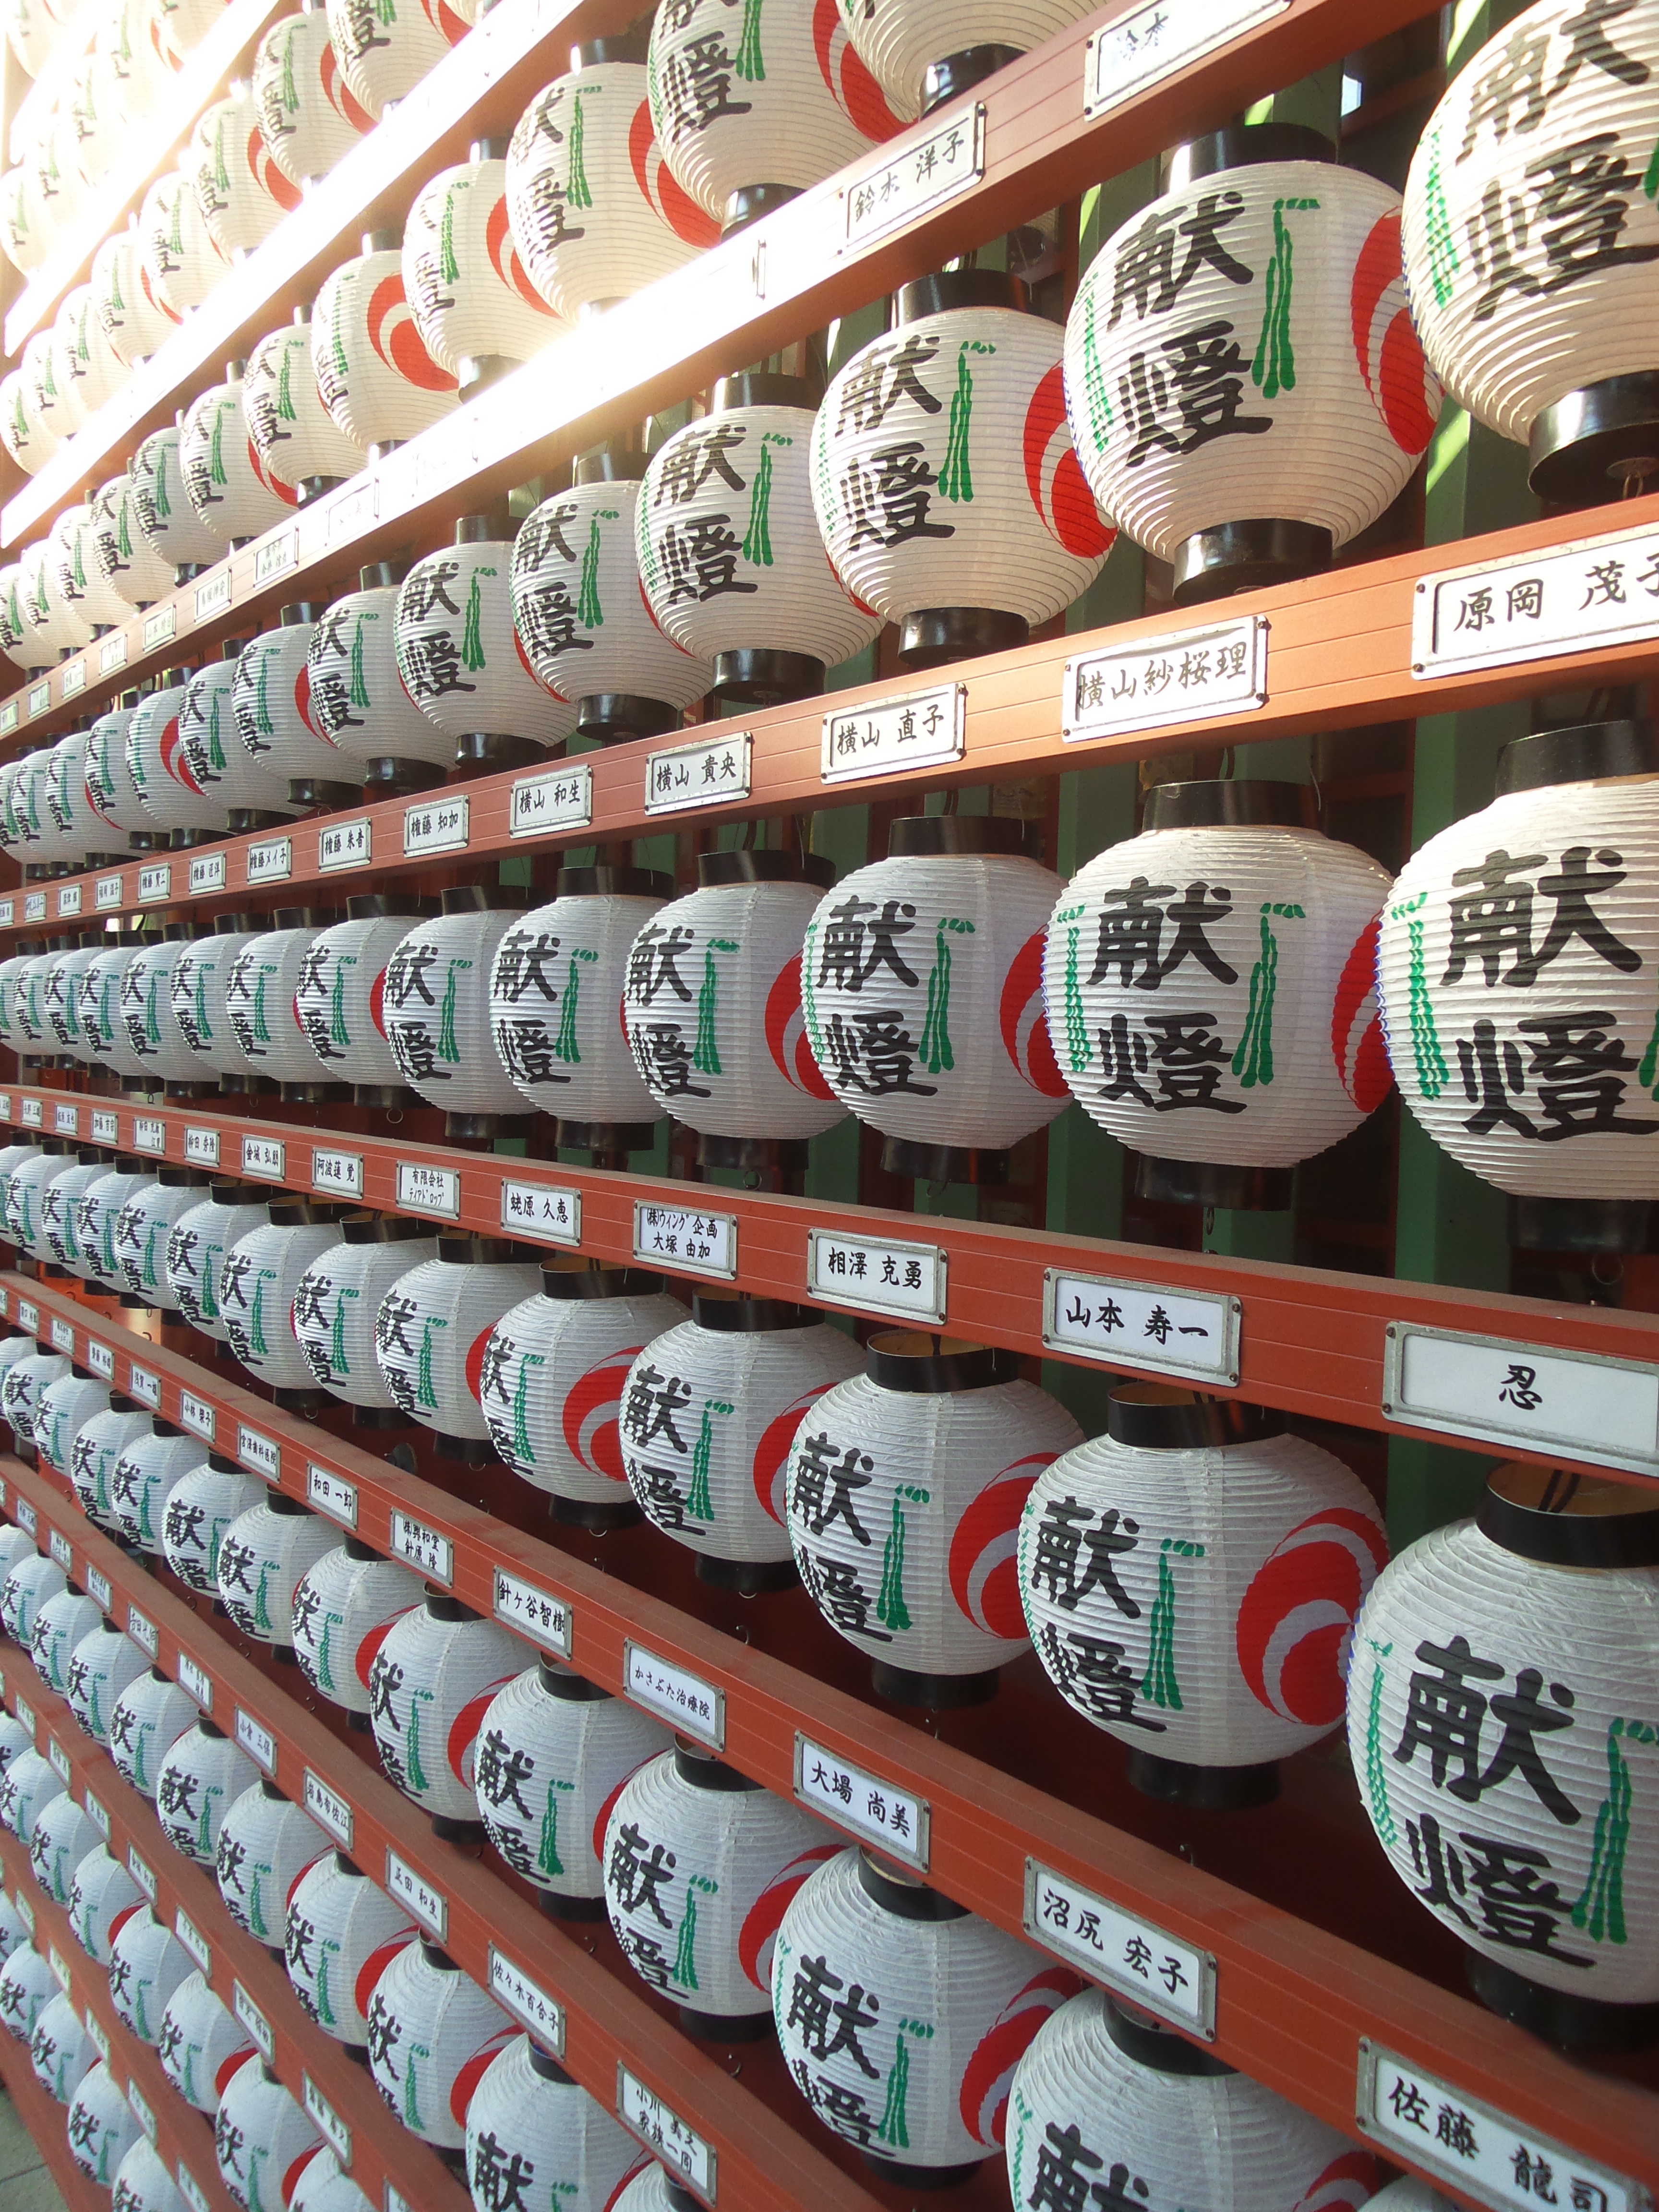
paper, product, art, tokyo, temple, lanterns, traditions, aisan